Bob Denver

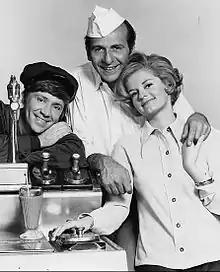
The cast of "The Good Guys", 1968: From left: Denver, Herb Edelman and Joyce Van Patten

After "Gilligan's Island", Denver went on to star on other TV comedy series, including "The Good Guys" (1968–1970), "Dusty's Trail" (1973–1974) (a show similar to "Gilligan's Island", involving a lost wagon train headed to California), and the Sid and Marty Krofft children's program "Far Out Space Nuts" (1975). Four episodes of "Dusty's Trail" were later combined to create a feature film, "The Wackiest Wagon Train in the West" (1976).